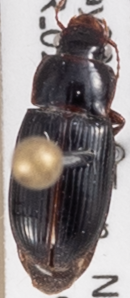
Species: Harpalus desertus
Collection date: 2021-05-19
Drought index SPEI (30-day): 1.642
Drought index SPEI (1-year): -0.676
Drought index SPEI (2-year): -0.39